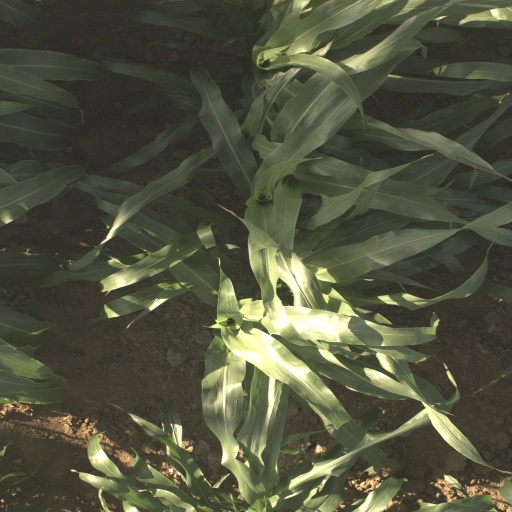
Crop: sorghum